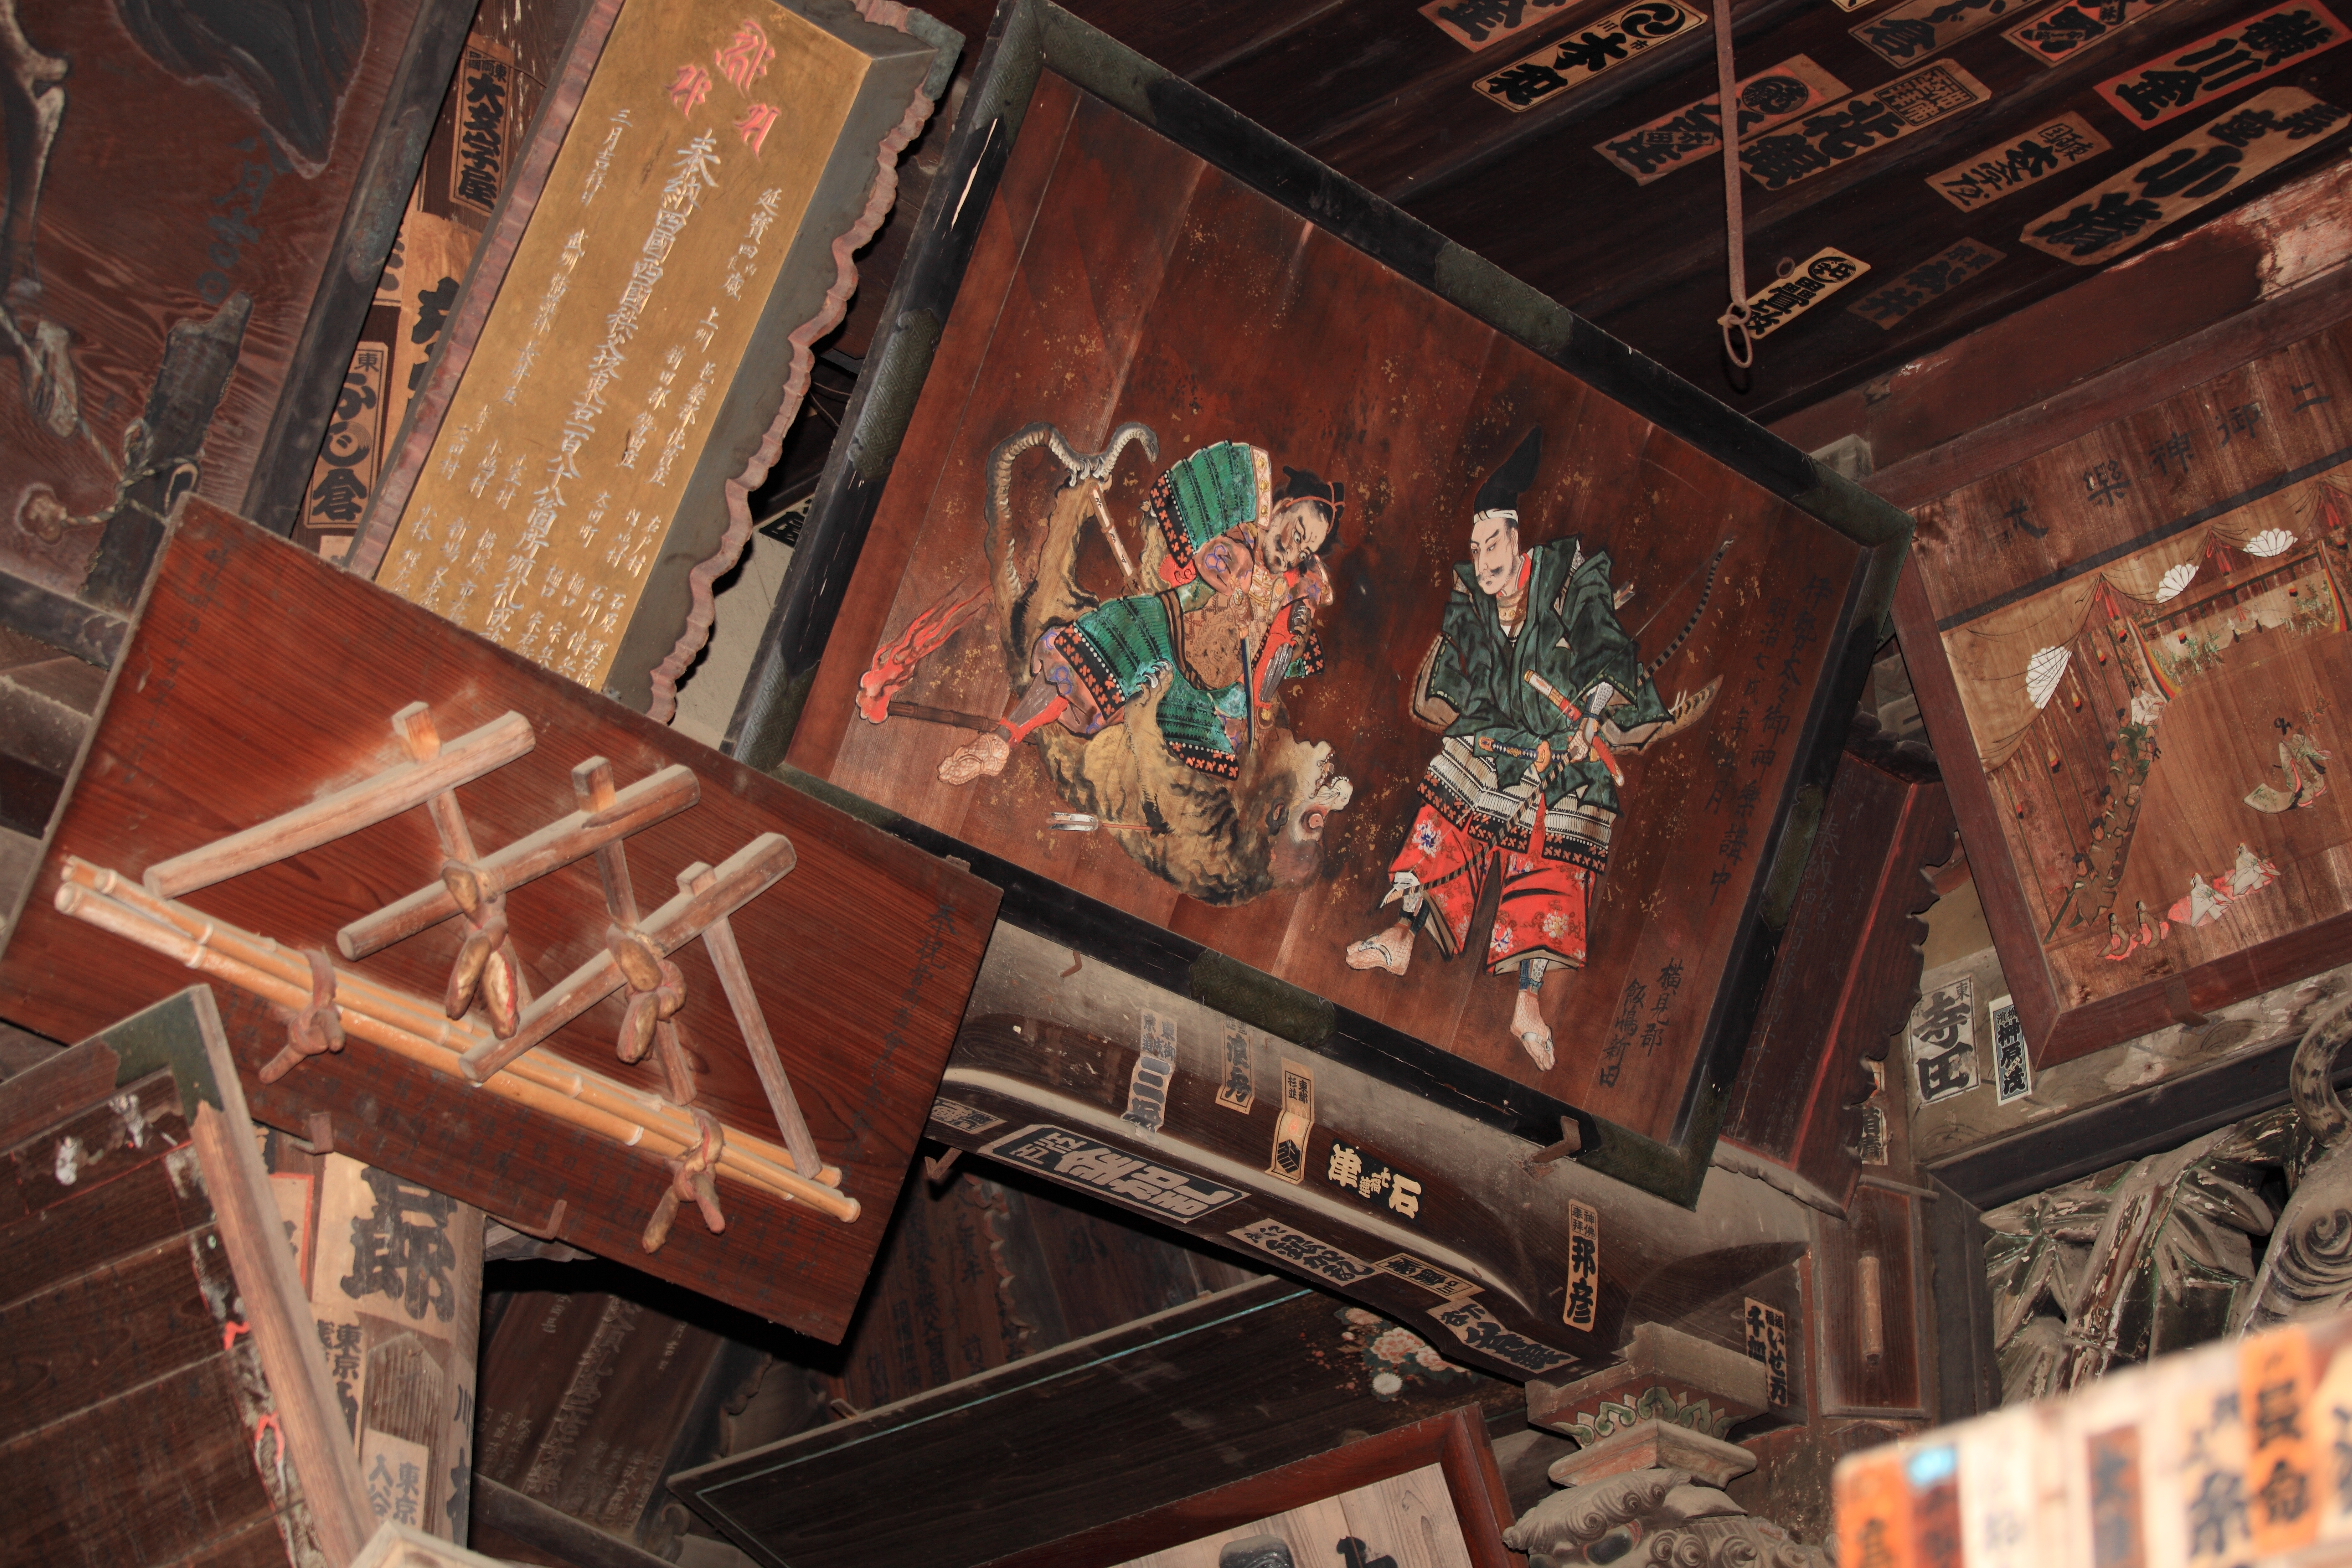
wood, high, art, temple, 5d, hires, tourist attraction, markii, hi, res, resolution, saitama, hikigun, anrakuji, yoshimi, screenshot, ema, woodenplaque, hounougaku, ancient history